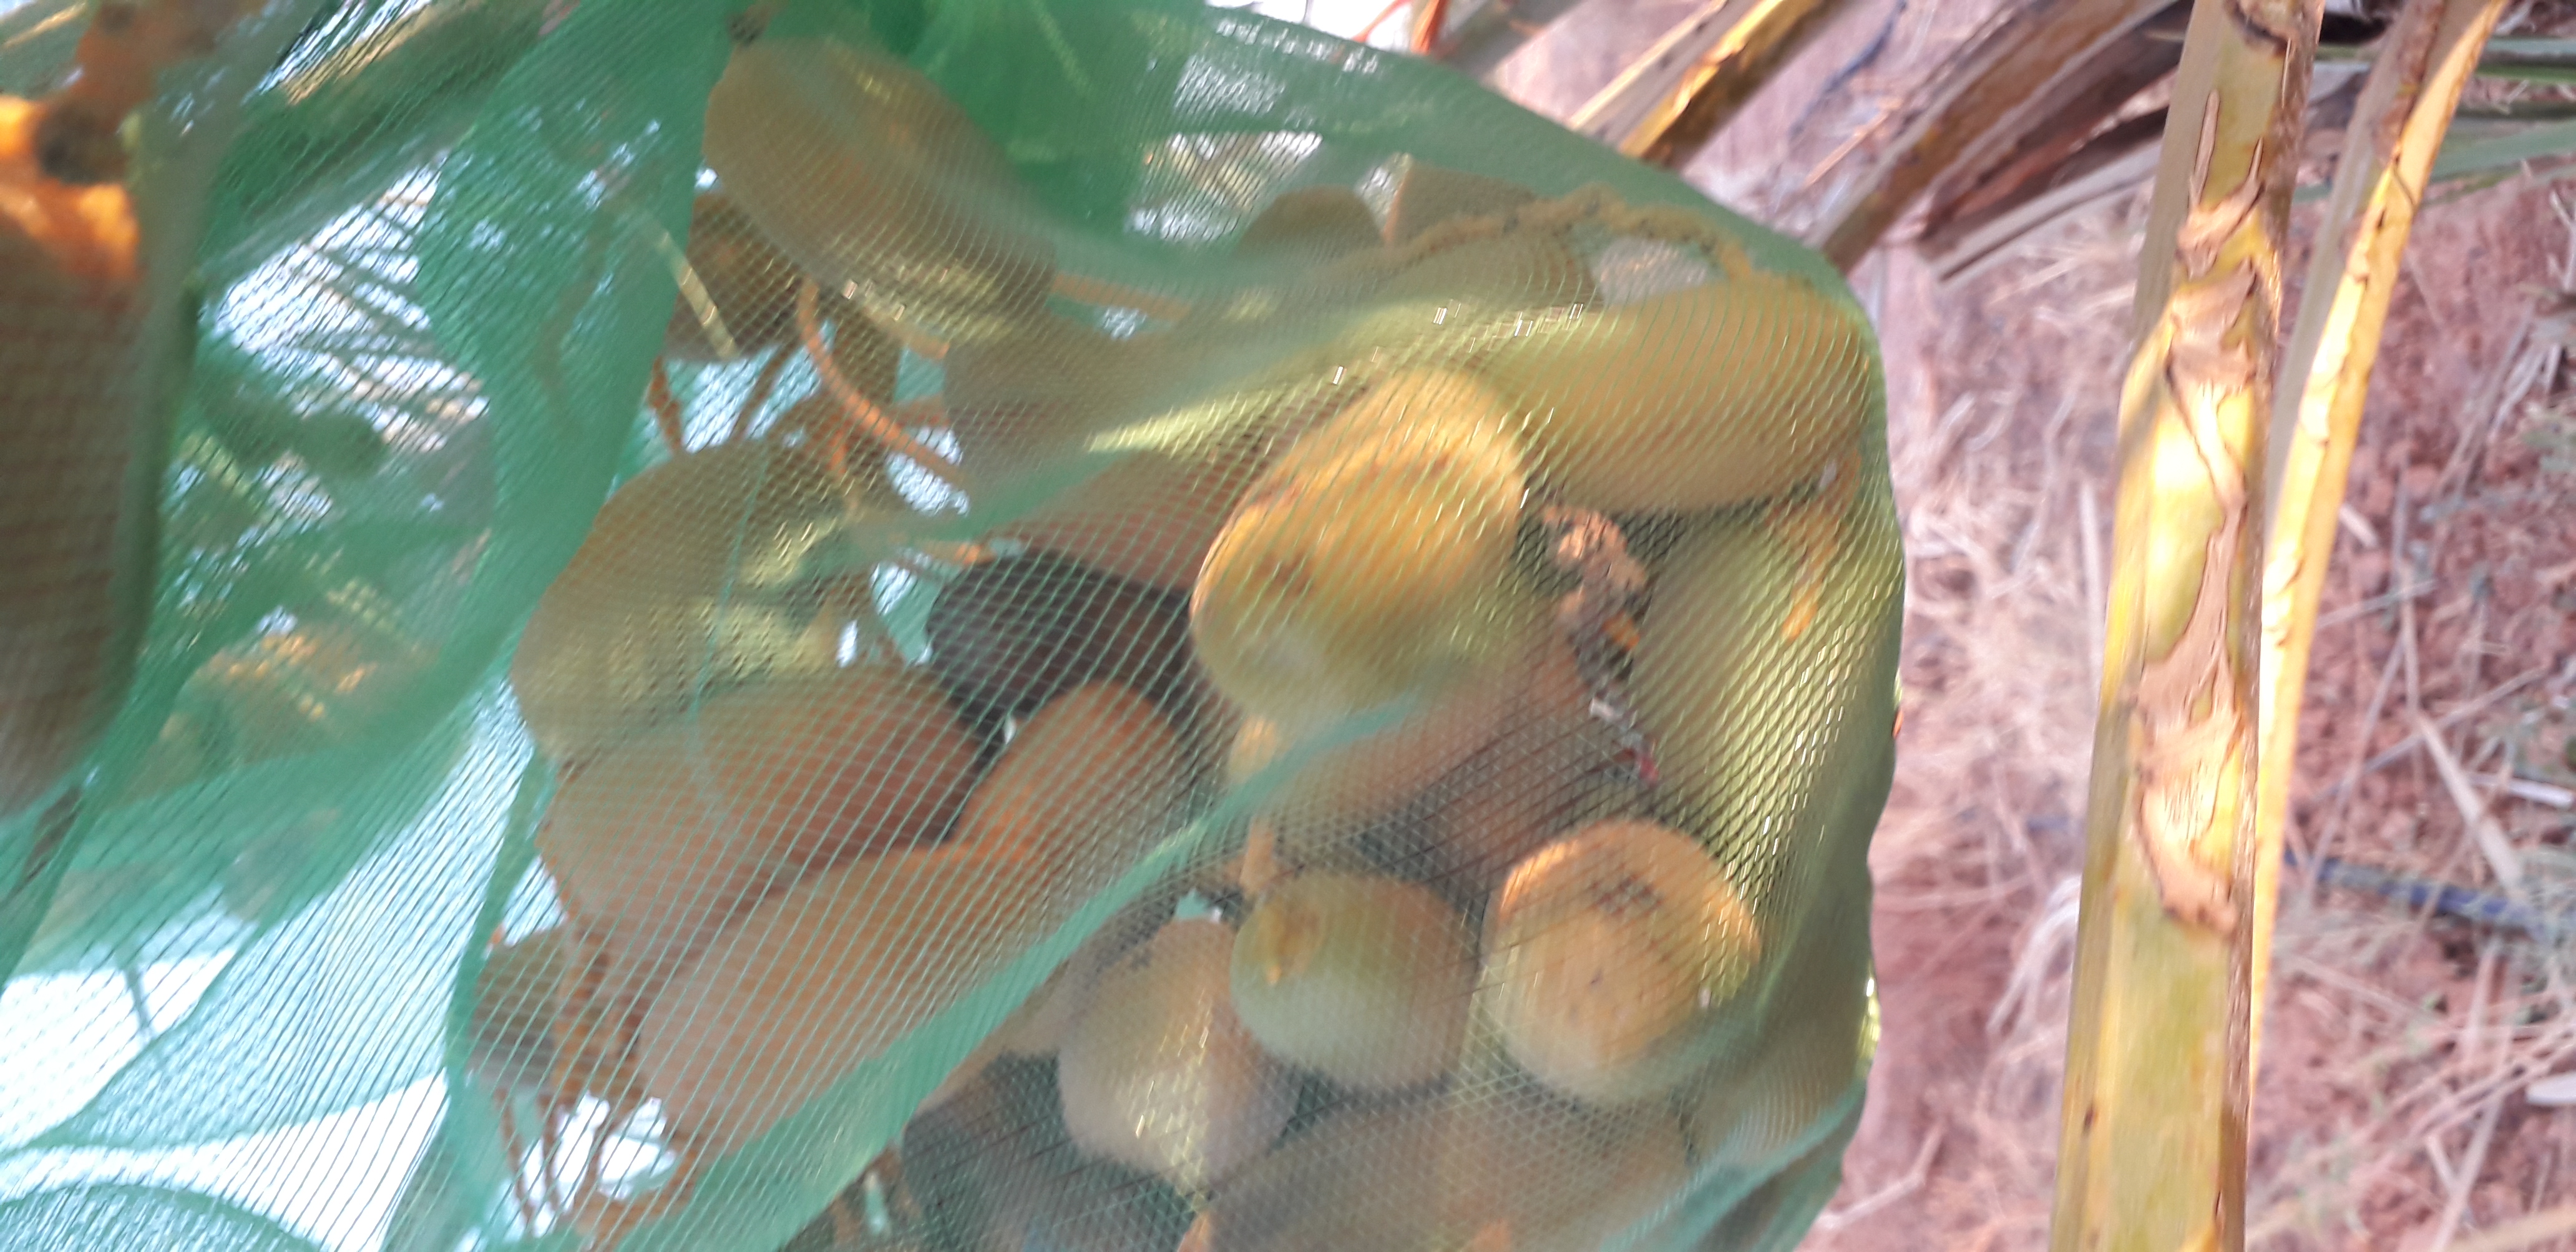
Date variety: Boumajhoul